Chinese yam

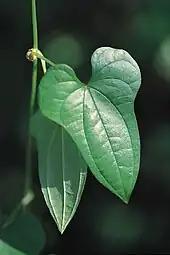
"Dioscorea polystachya", Chinese yam

"Dioscorea polystachya" vines typically grow long, and can be longer. They twine clockwise. The leaves are up to long and wide. They are lobed at the base and larger ones may have lobed edges. The arrangement is variable; they may be alternately or oppositely arranged or borne in whorls.